Italian cuisine

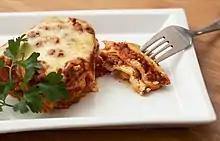
Baked lasagna with ragù

Many Umbrian dishes are prepared by boiling or roasting with local olive oil and herbs. Vegetable dishes are popular in the spring and summer, while fall and winter sees meat from hunting and black truffles from Norcia. Meat dishes include the traditional wild boar sausages, pheasants, geese, pigeons, frogs, and snails.